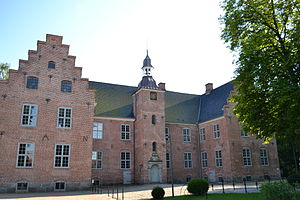
Probsteierhagen
Schloss Hagen ligger i kommunen
Probsteierhagen er en by og kommune i det nordlige Tyskland, beliggende i Amt Probstei i den nordlige del af Kreis Plön. Kreis Plön ligger i den østlige/centrale del af delstaten Slesvig-Holsten.